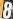
Number: 8